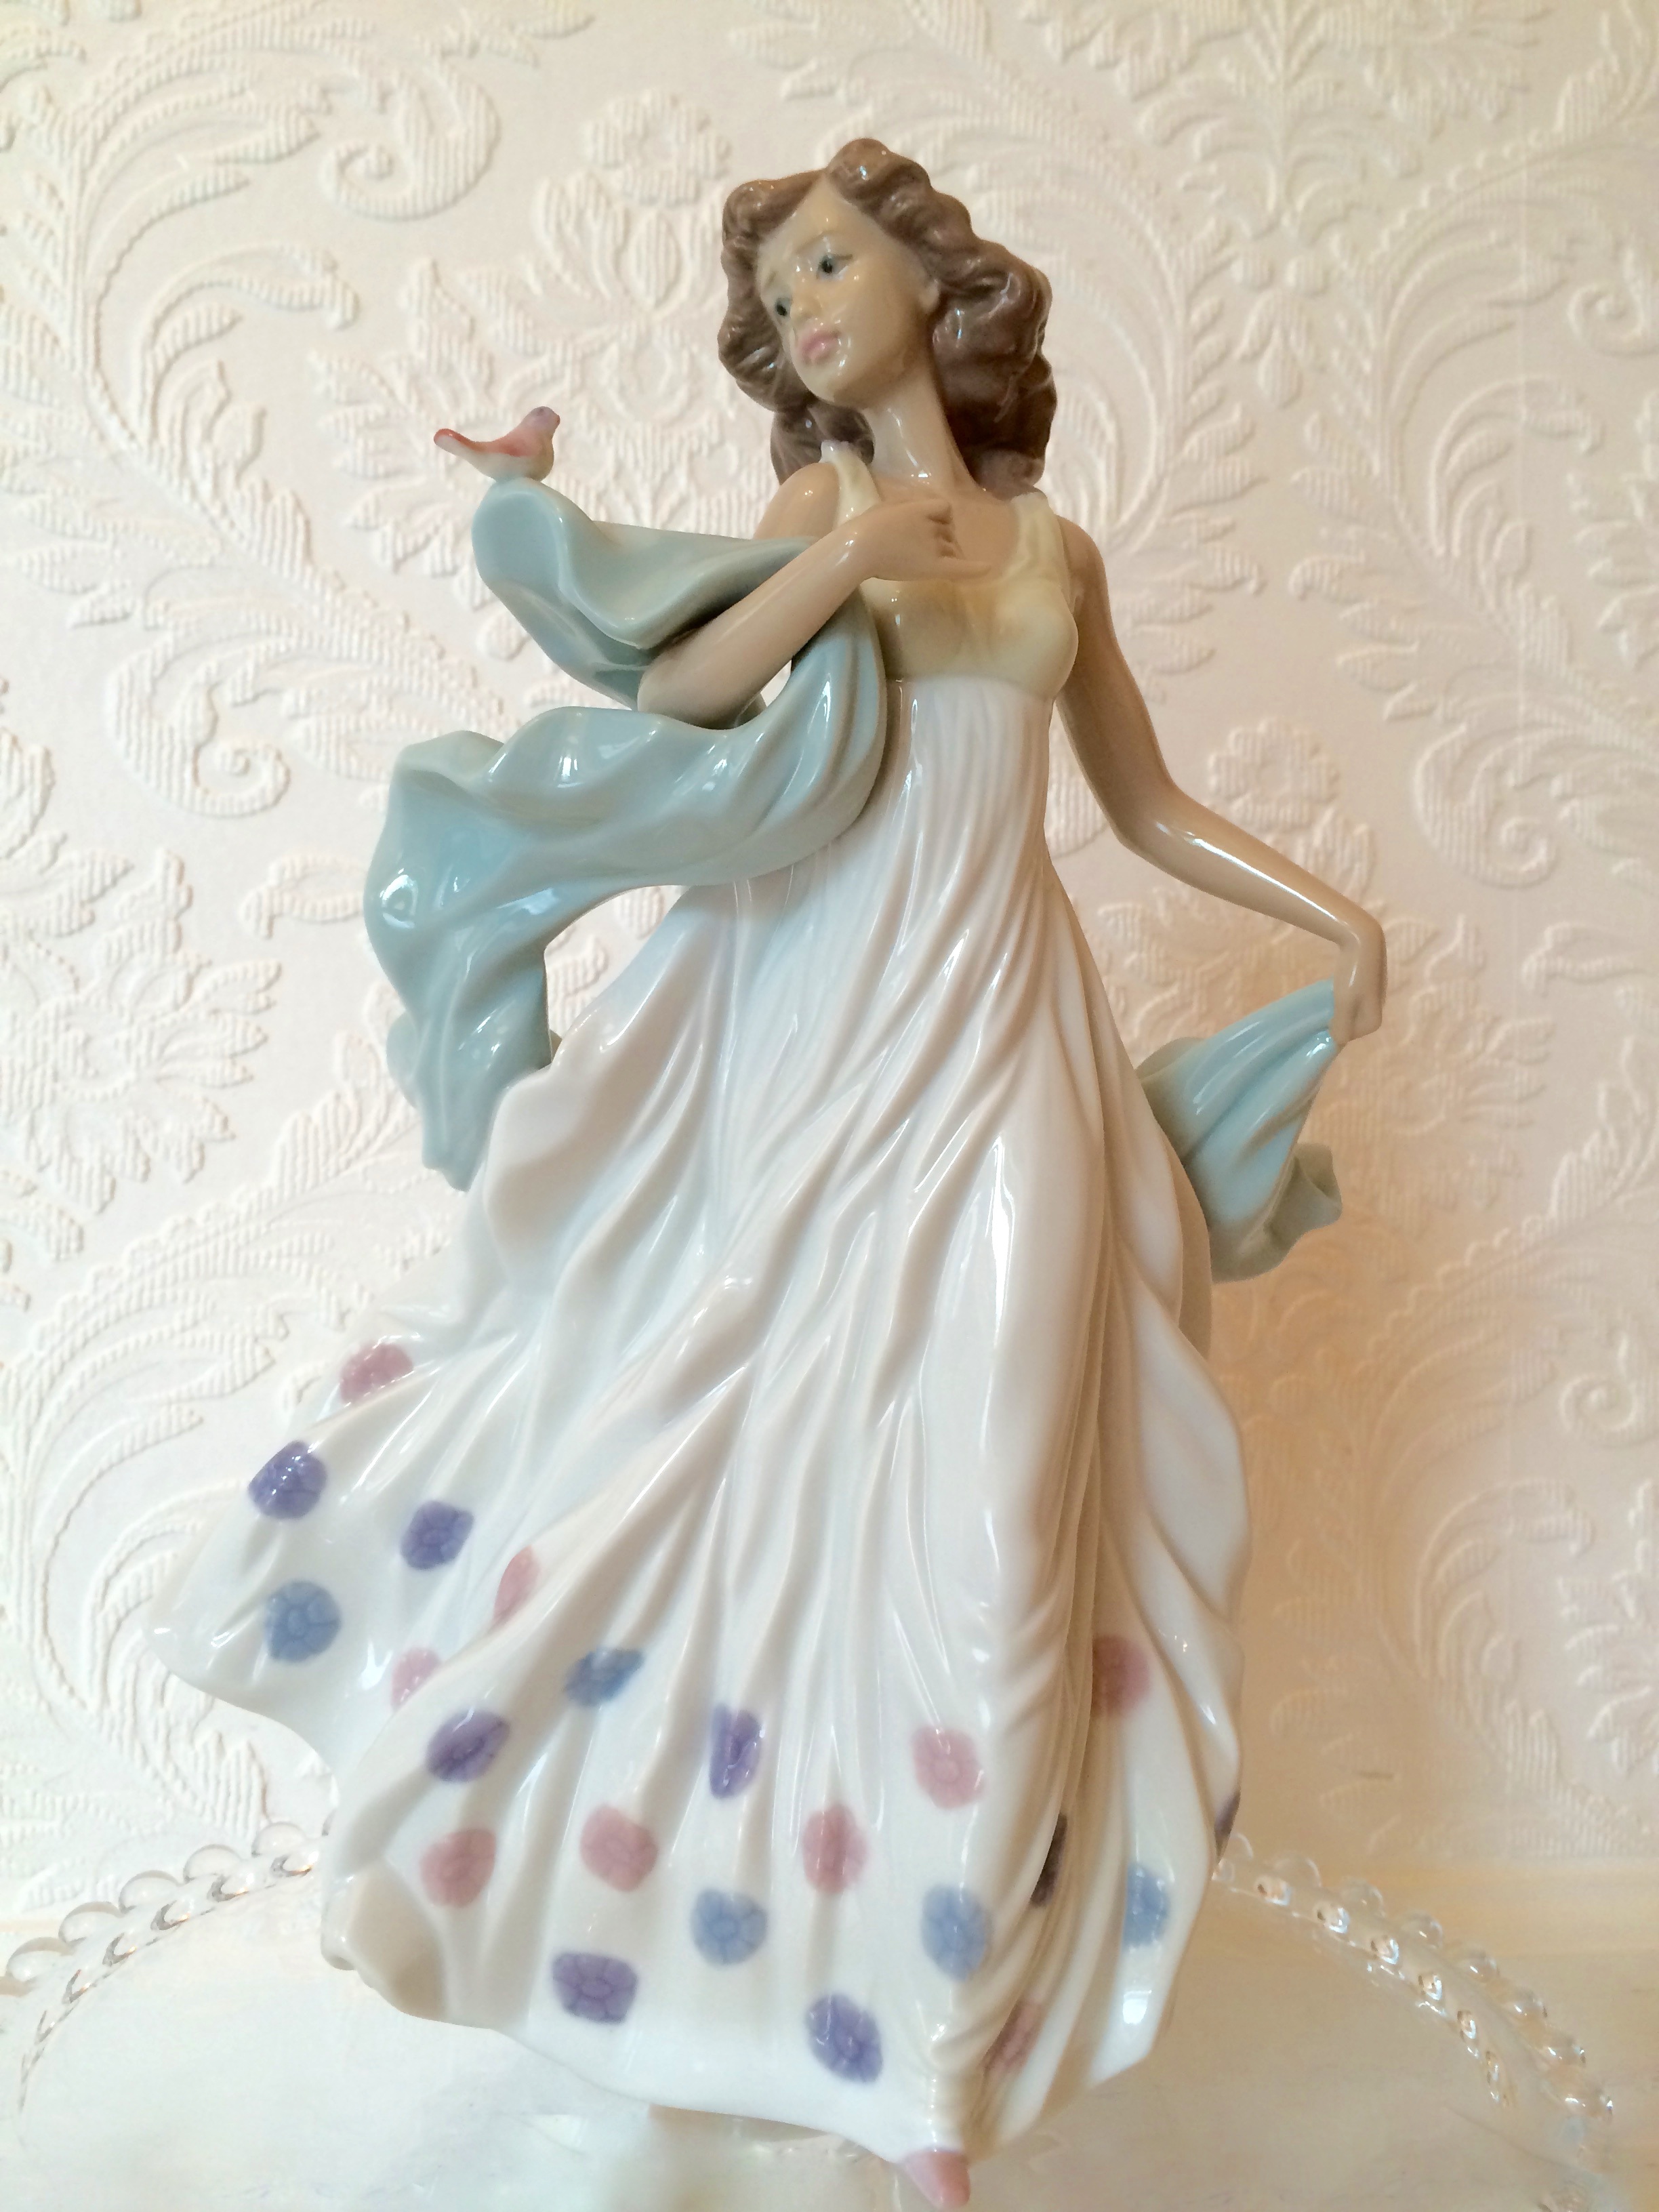
wedding dress, bride, toy, sculpture, spain, dress, figurine, gown, bridal clothing, lladro figurine, handmade porcelain